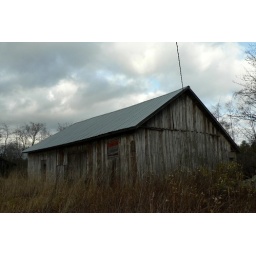
A run-down barn in Rantasalmi (East Finland). Probably still in use, since the roof is fairly new.